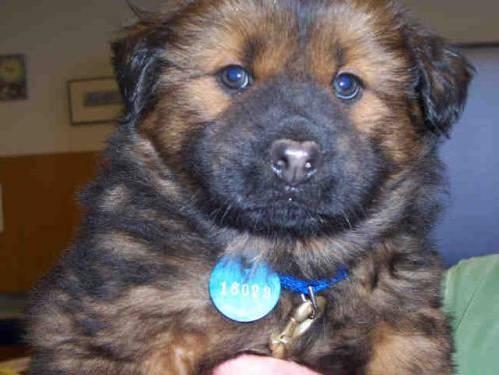
dog